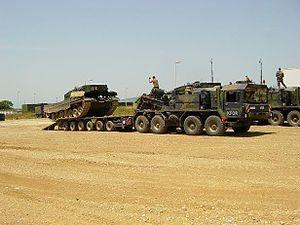
La Heer est la composante terrestre de la Bundeswehr allemande. Plus généralement, le substantif allemand « Heer » désigne l'armée de terre d'un pays.